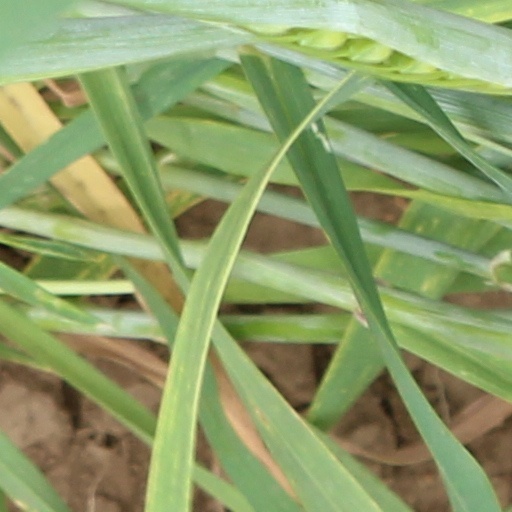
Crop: wheat